MBL deficiency

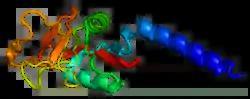
Structure of the MBL2 protein.

MBL deficiency or mannose-binding lectin deficiency is an illness that has an impact on immunity. Low levels of mannose-binding lectin, an immune system protein, are present in the blood of those who have this illness. It's unclear if this deficiency increases the risk of recurrent infections in those who are affected.